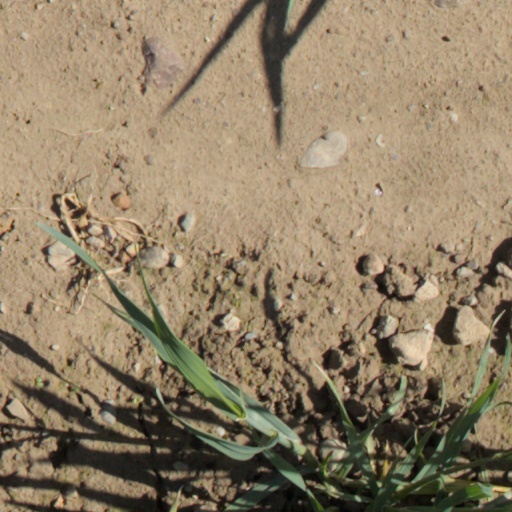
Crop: wheat